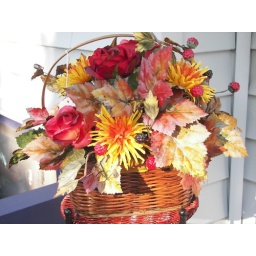
I love the red and gold combo in this basket arrangement. It's going to Lincoln, NE Oct 11.